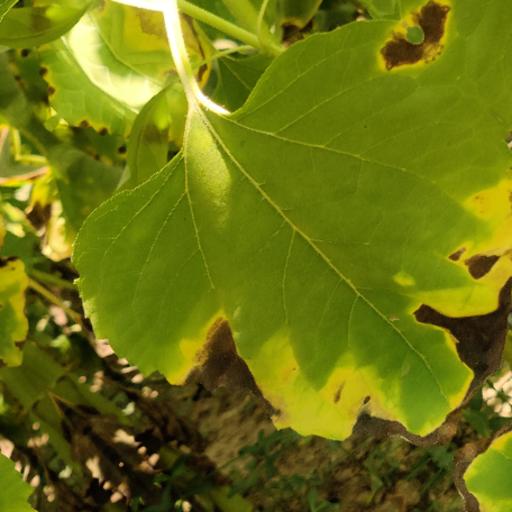
Label: Leaf_scars